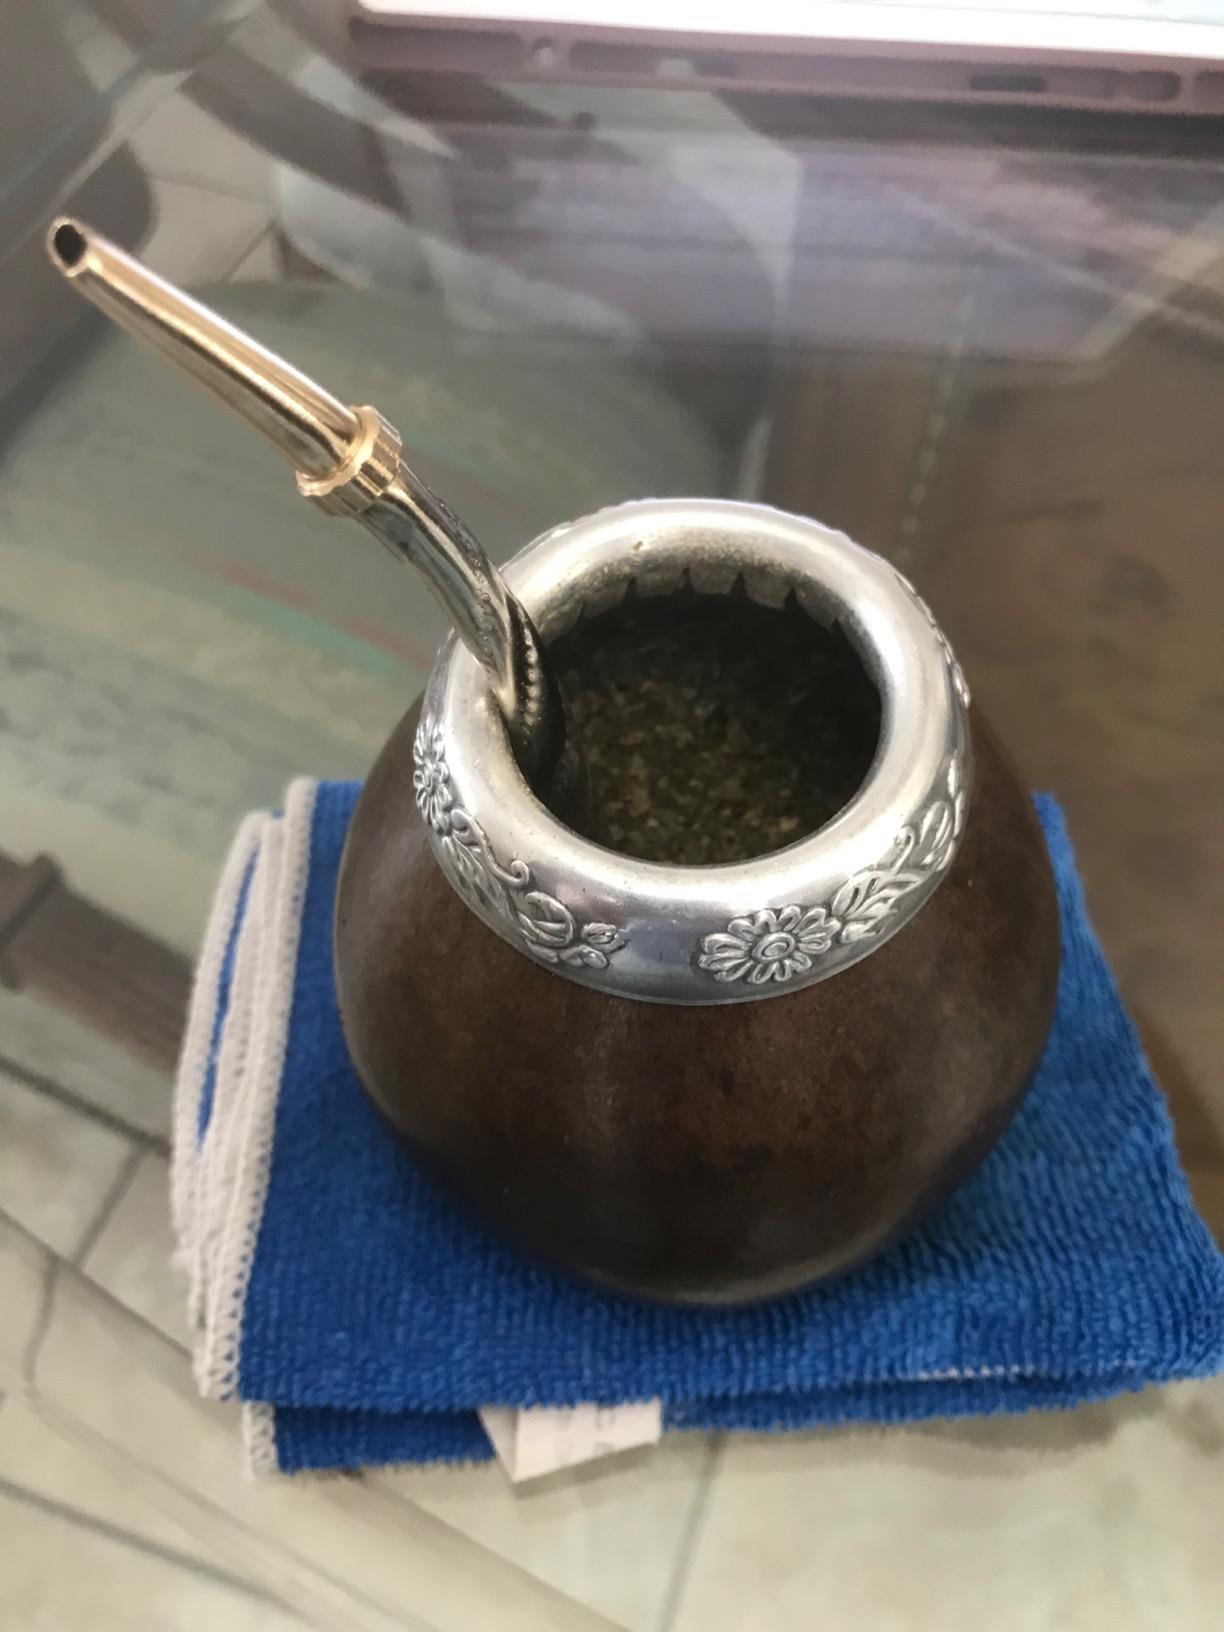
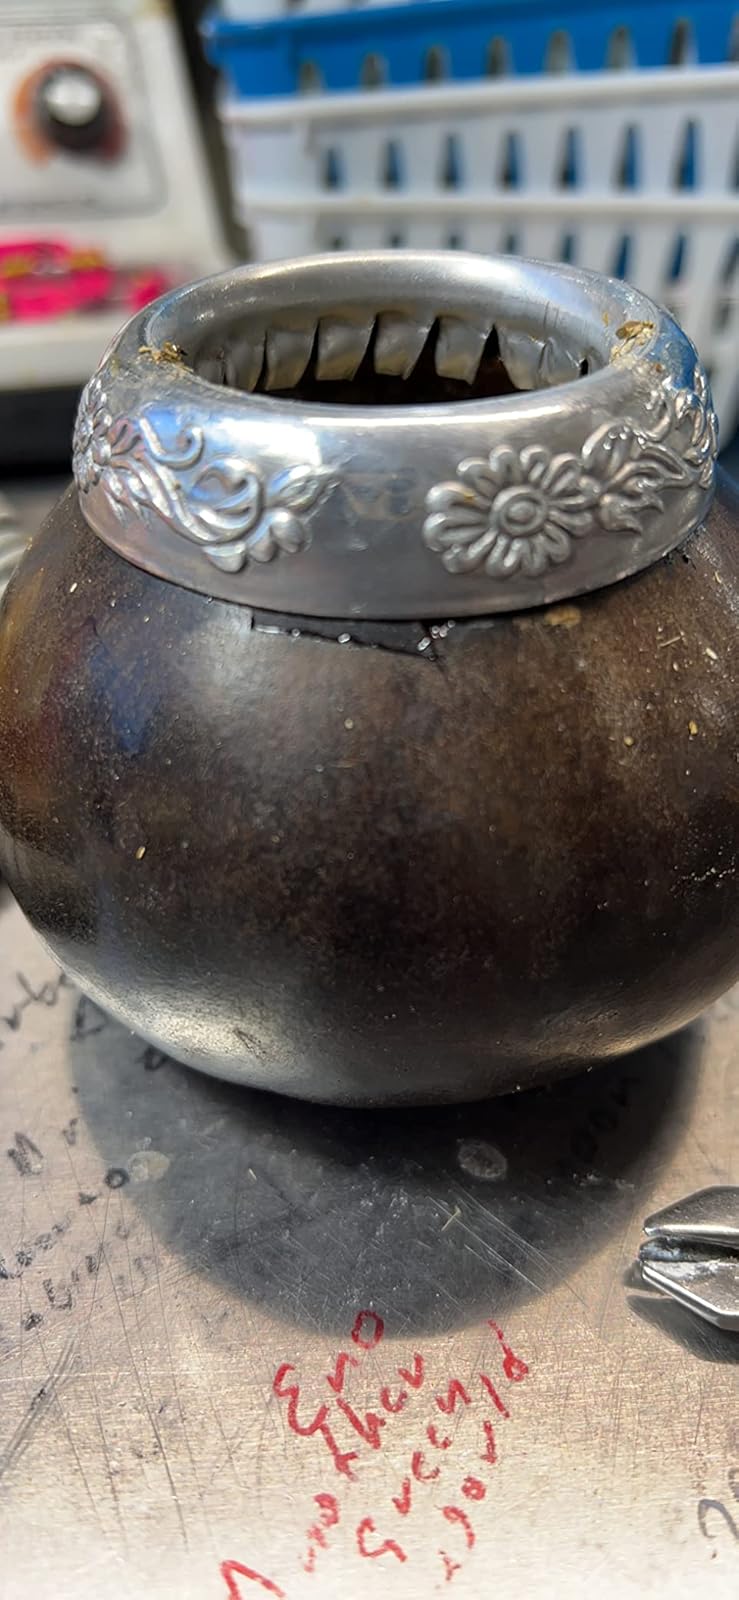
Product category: items_tea
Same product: yes